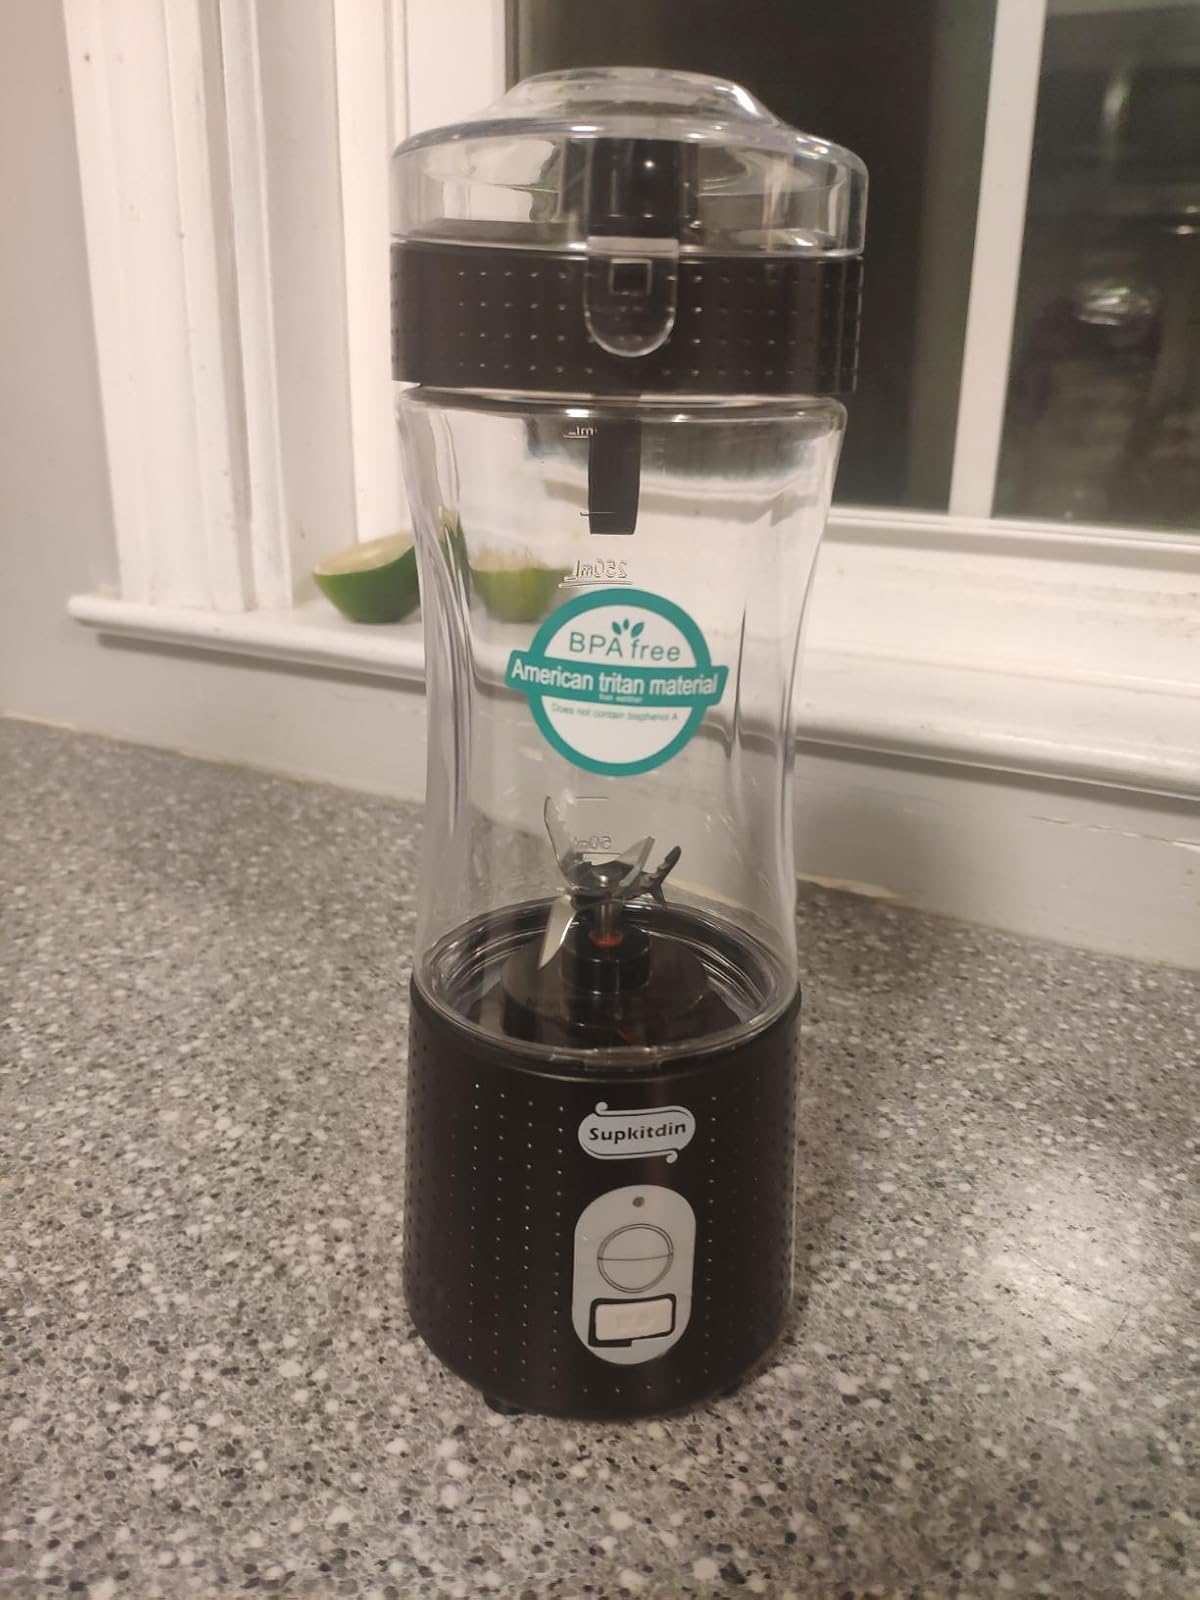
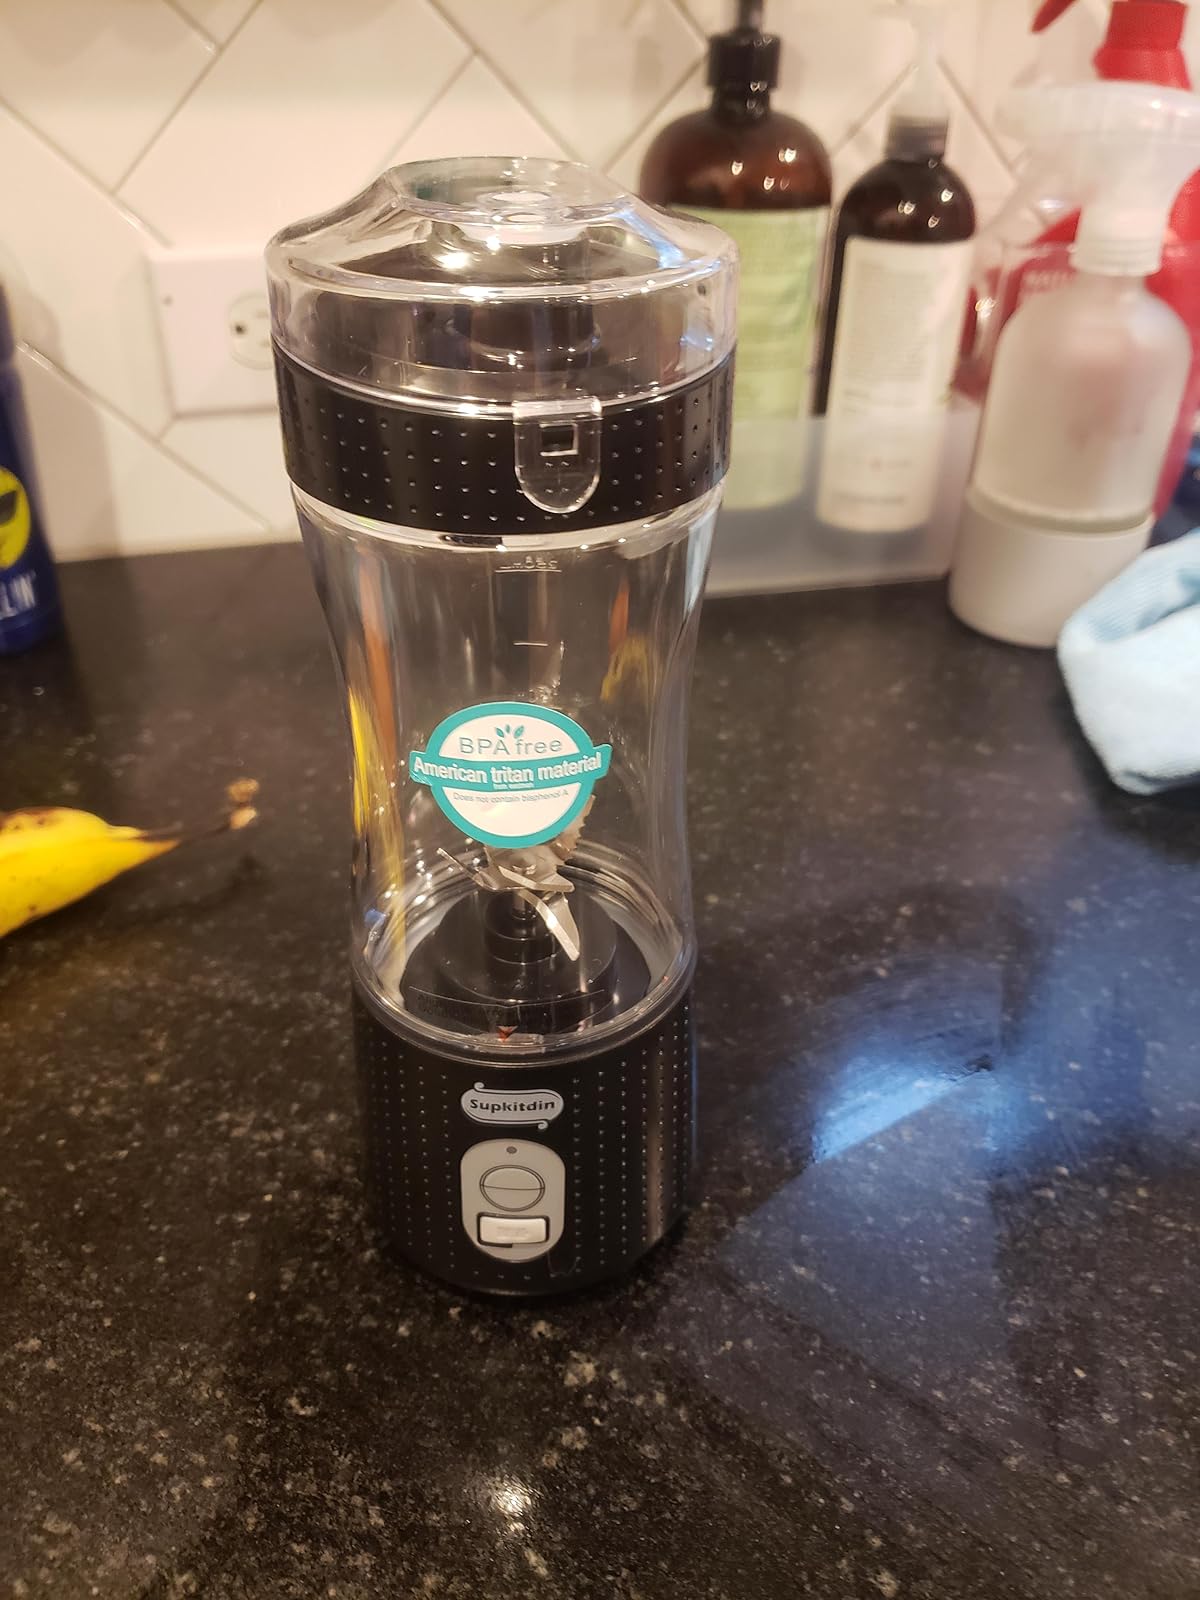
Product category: items_blender
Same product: yes